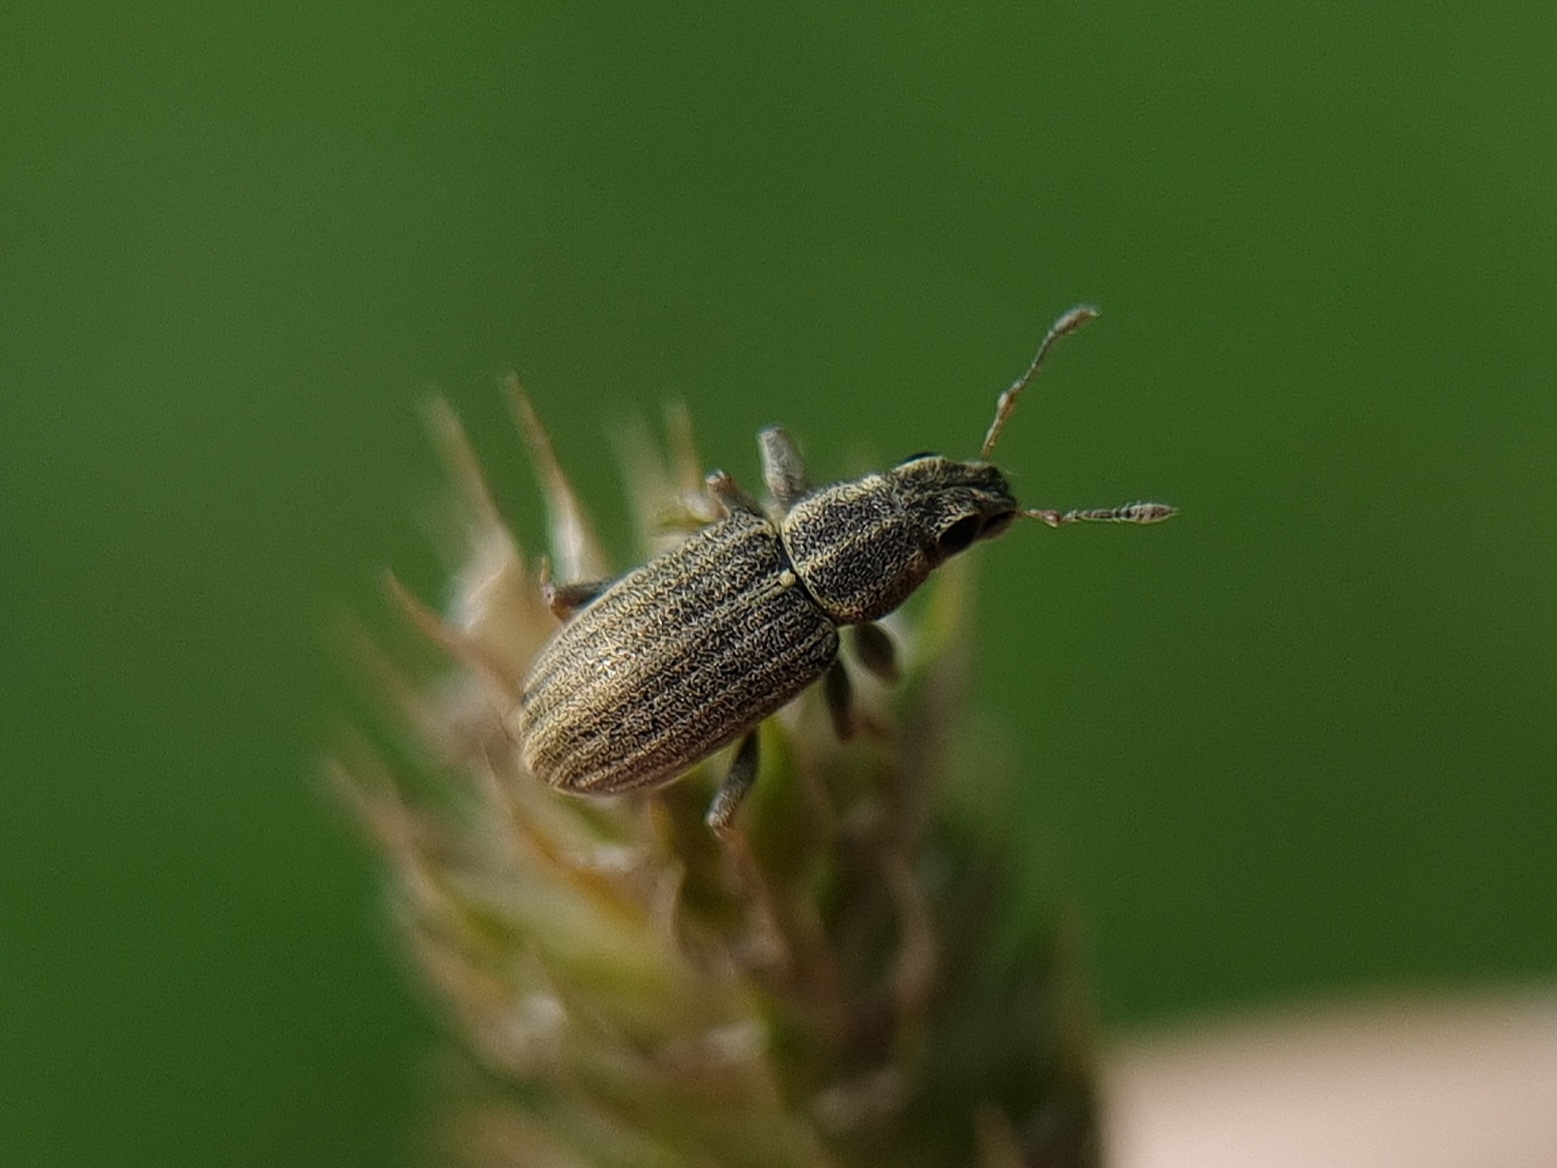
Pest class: pea_leaf_weevil